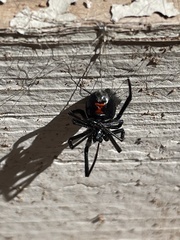
Species: Lactrodectus_hesperus